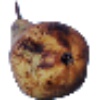
Label: pear_abate